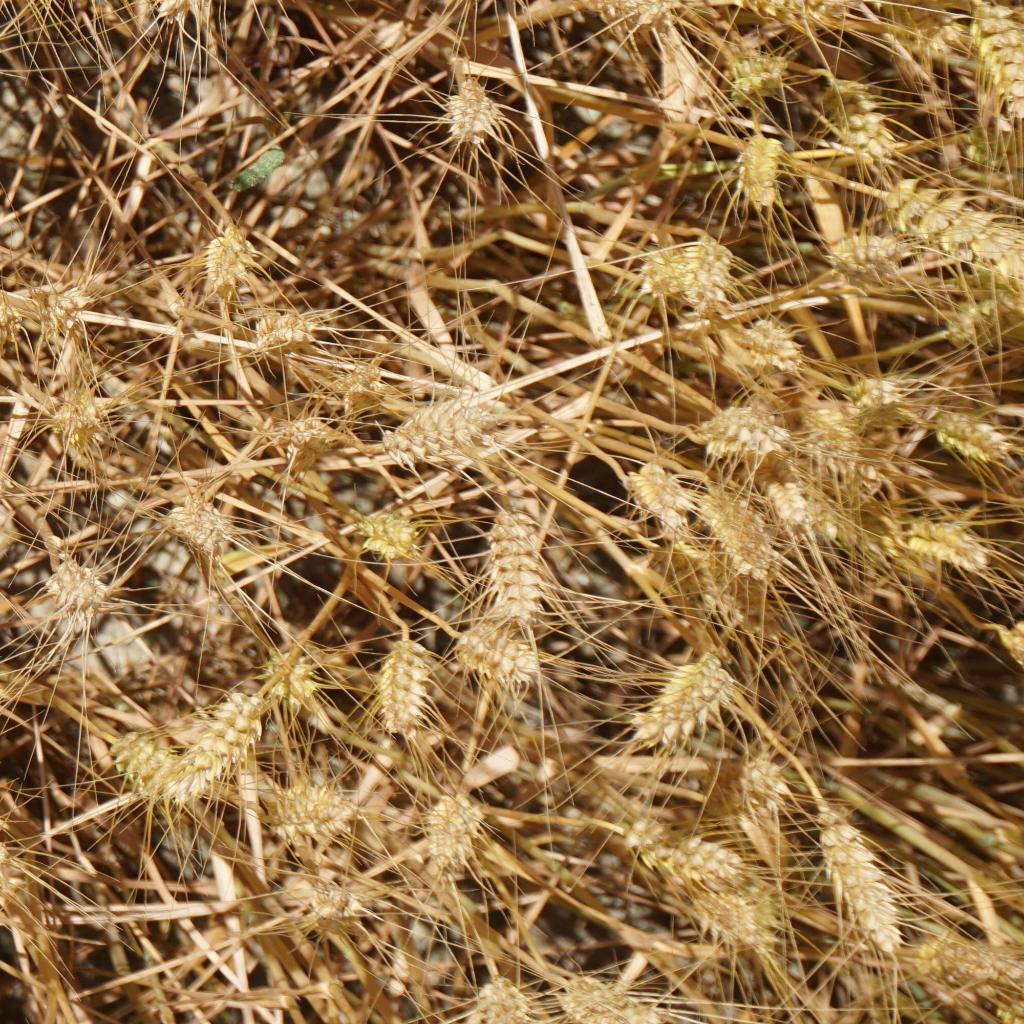
Country: France
Location: Gréoux
Wheat development stage: Filling - Ripening